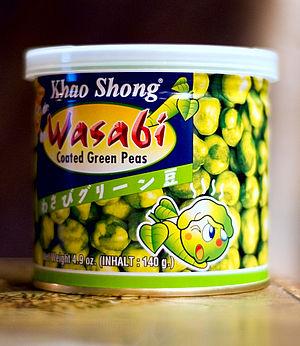
petits pois enrobés de wasabi
Le Pois cultivé est une espèce de plante annuelle de la famille des légumineuses, largement cultivée pour ses graines, consommée comme légume ou utilisée comme aliment du bétail. Le terme désigne aussi la graine elle-même, riche en énergie et en protéines. Les pois secs se présentent souvent sous la forme de « pois cassés ». Les pois frais, récoltés avant maturité, sont plus couramment appelés « petits pois ».